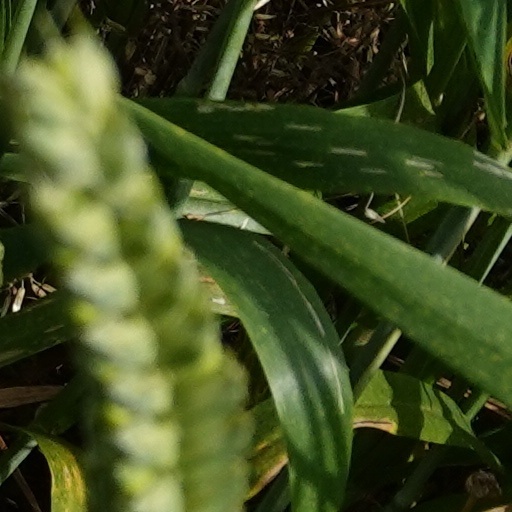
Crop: wheat